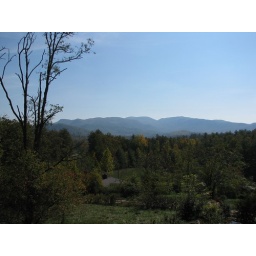
The blue haze in the mountains was so dreamy!